Royal Thai Police

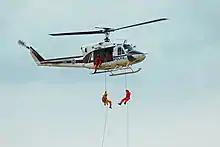
RTP Bell 212 helicopter demonstration

The national coordinating headquarters has jurisdiction over the entire country. The CIB was organized to assist both provincial and metropolitan components of the Royal Thai Police in preventing and suppressing criminal activity and in minimizing threats to national security.